Tollcross International Swimming Centre

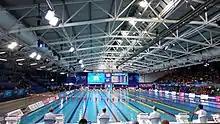

The Tollcross International Swimming Centre is a swimming pool and leisure centre in Glasgow. It hosted the Swimming events at the 2014 Commonwealth Games, and will host it once more in 2026. The centre hosted the IPC Swimming World Championships during July 2015.